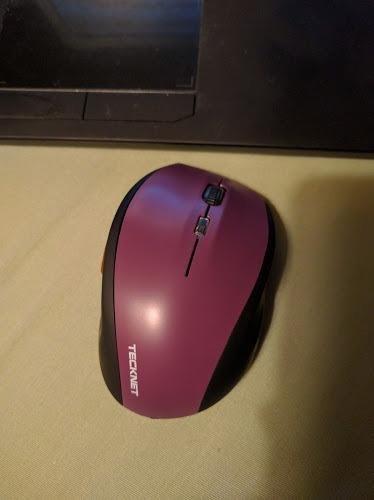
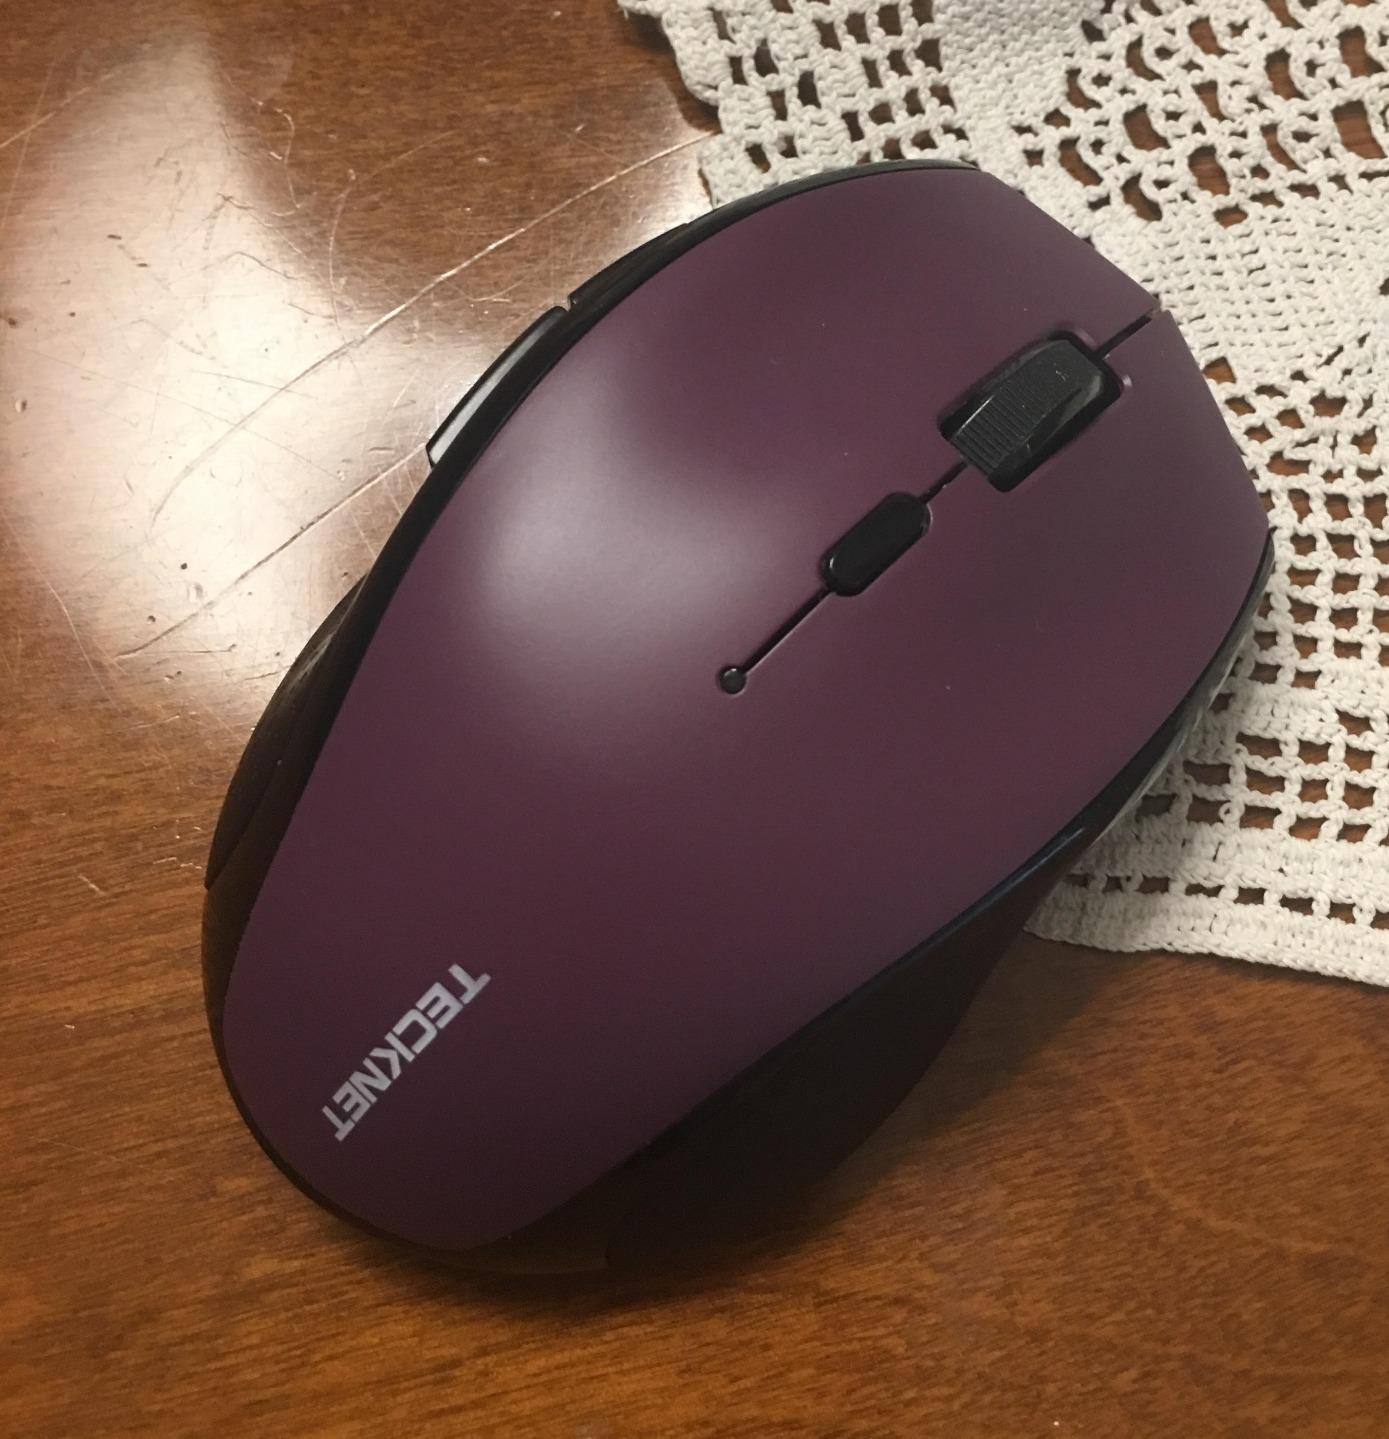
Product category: mouse
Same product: yes